Jolo

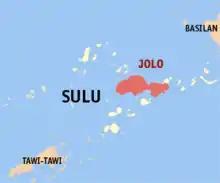
Location within Sulu province

After a series of less-than-successful attempts during the centuries of Spanish rule in the Philippines, Spanish forces captured the city of Jolo, the seat of the Sultan of Sulu, in 1876.